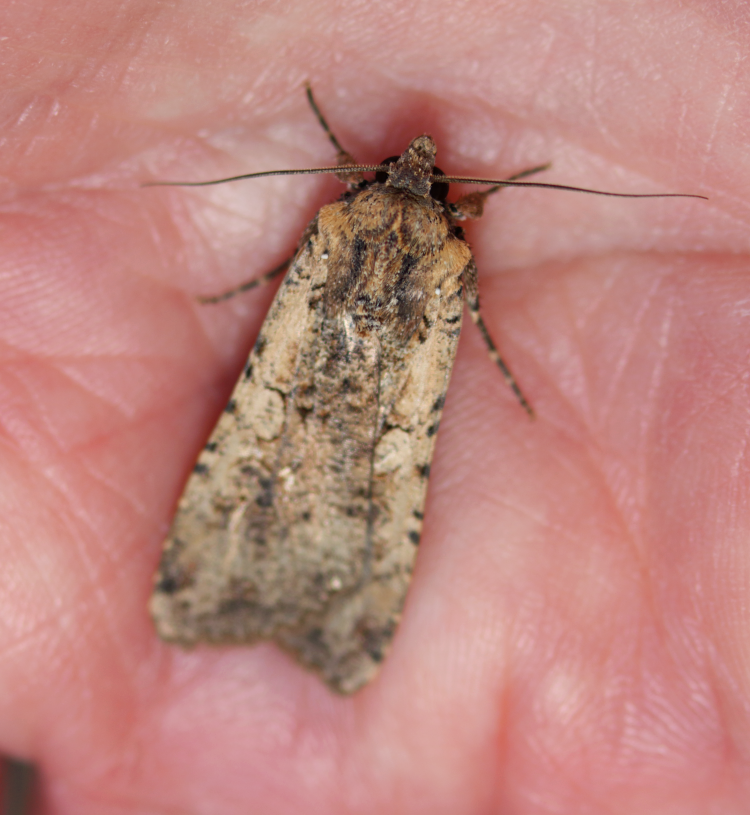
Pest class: cutworms